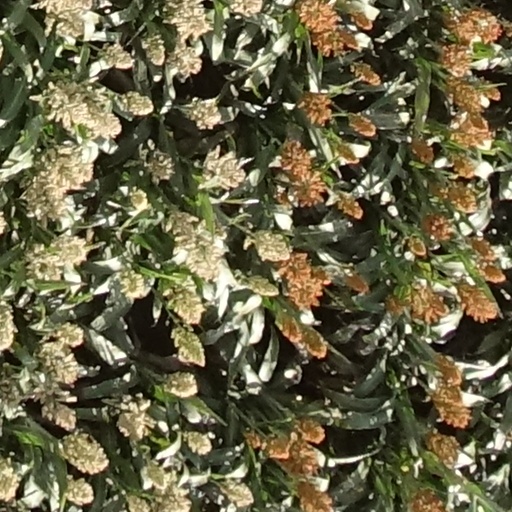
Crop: sorghum